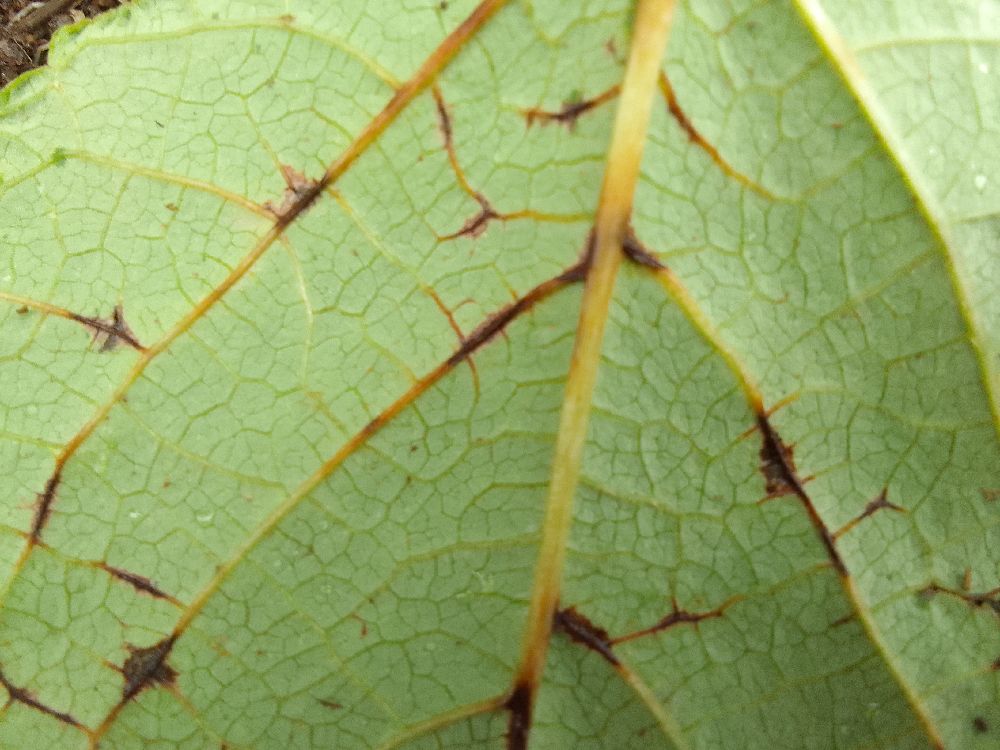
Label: anthracnose